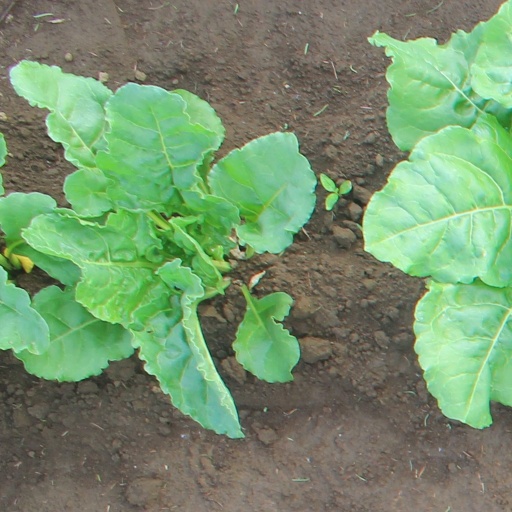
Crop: sugar beet